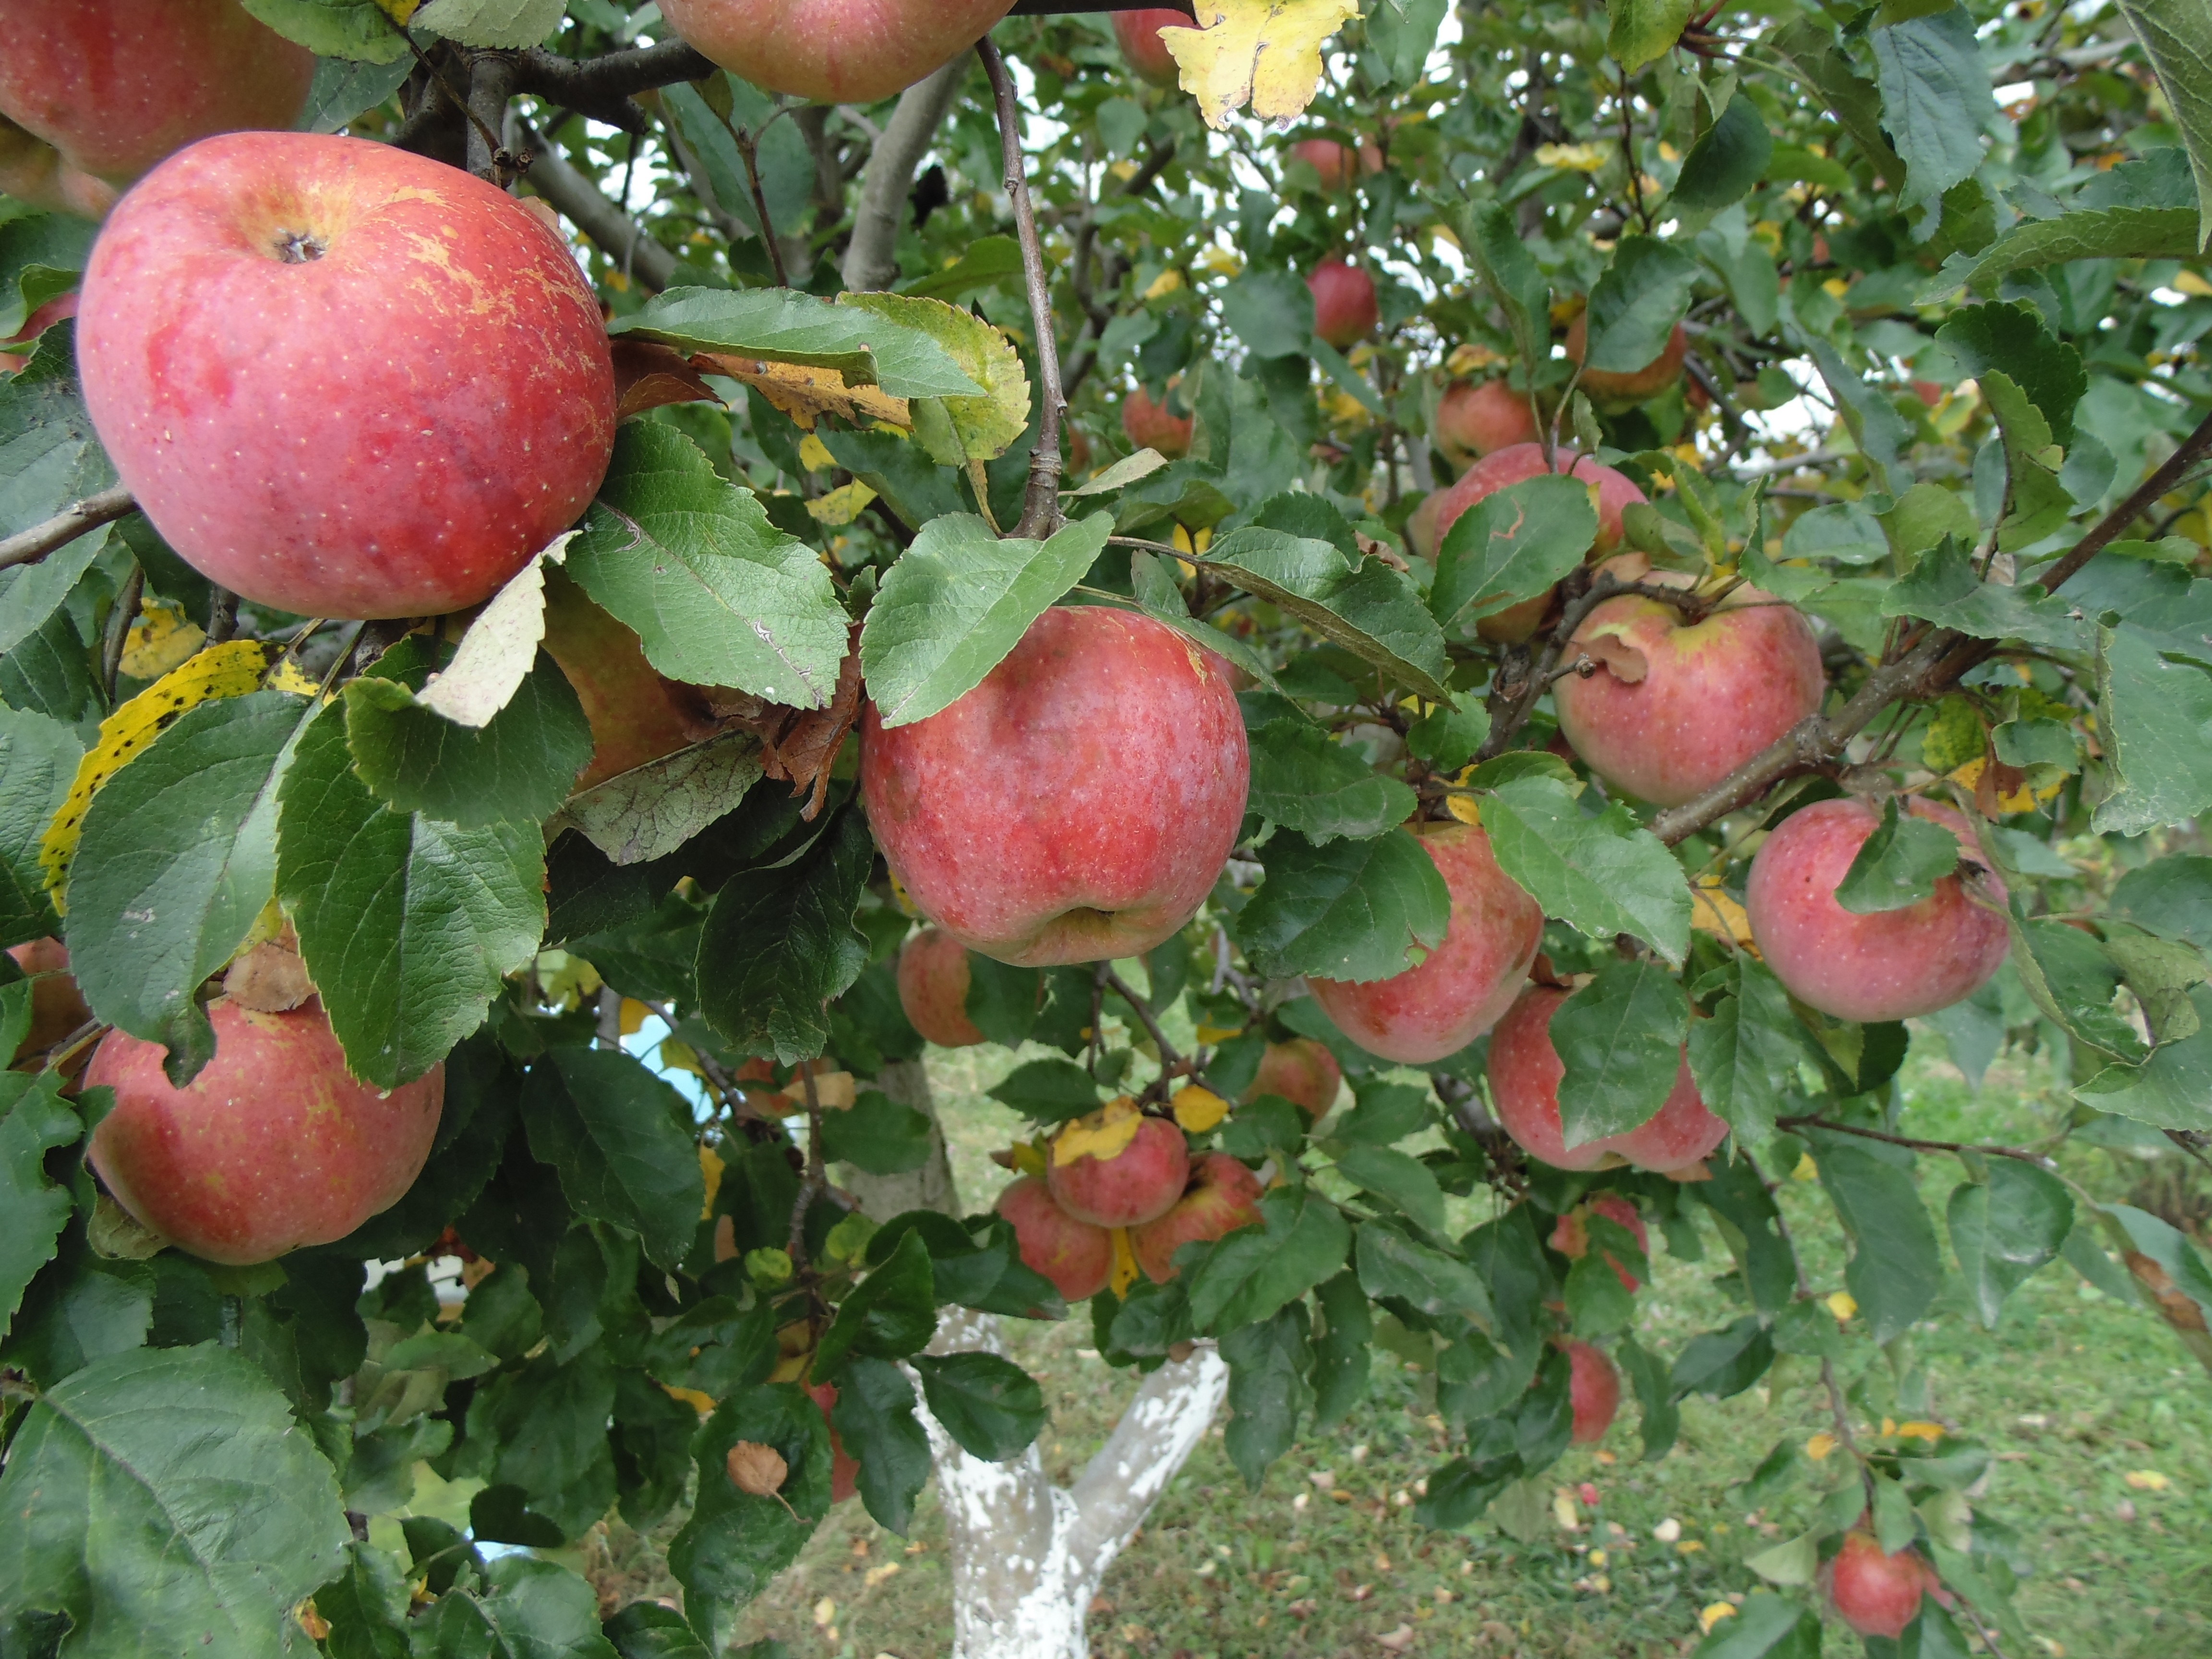
apple, plant, fruit, flower, food, produce, autumn, garden, healthy, apples, organic, apple tree, flowering plant, rose family, land plant